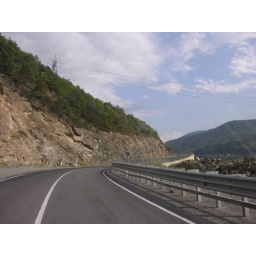
Artvin road in the mountains